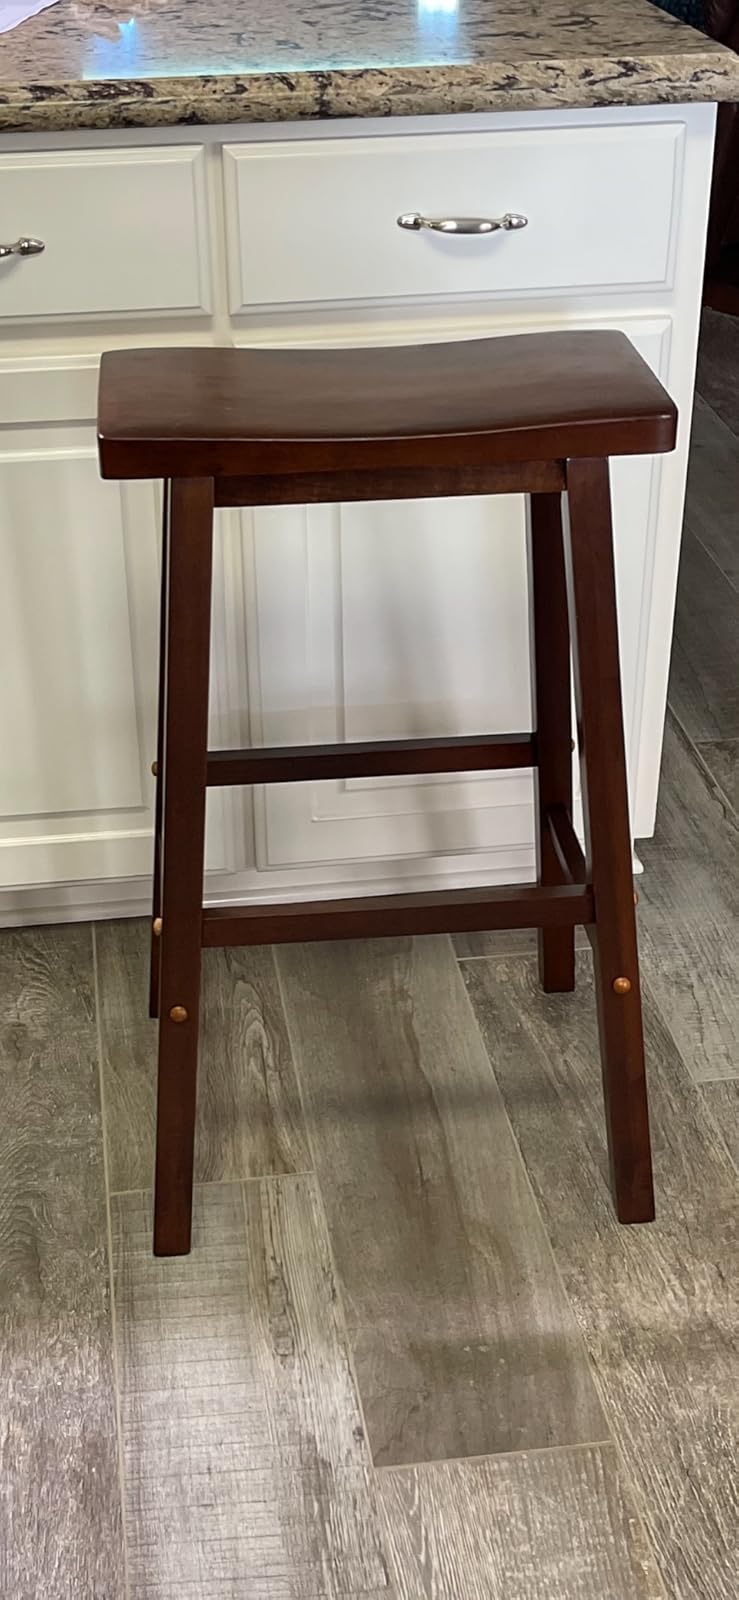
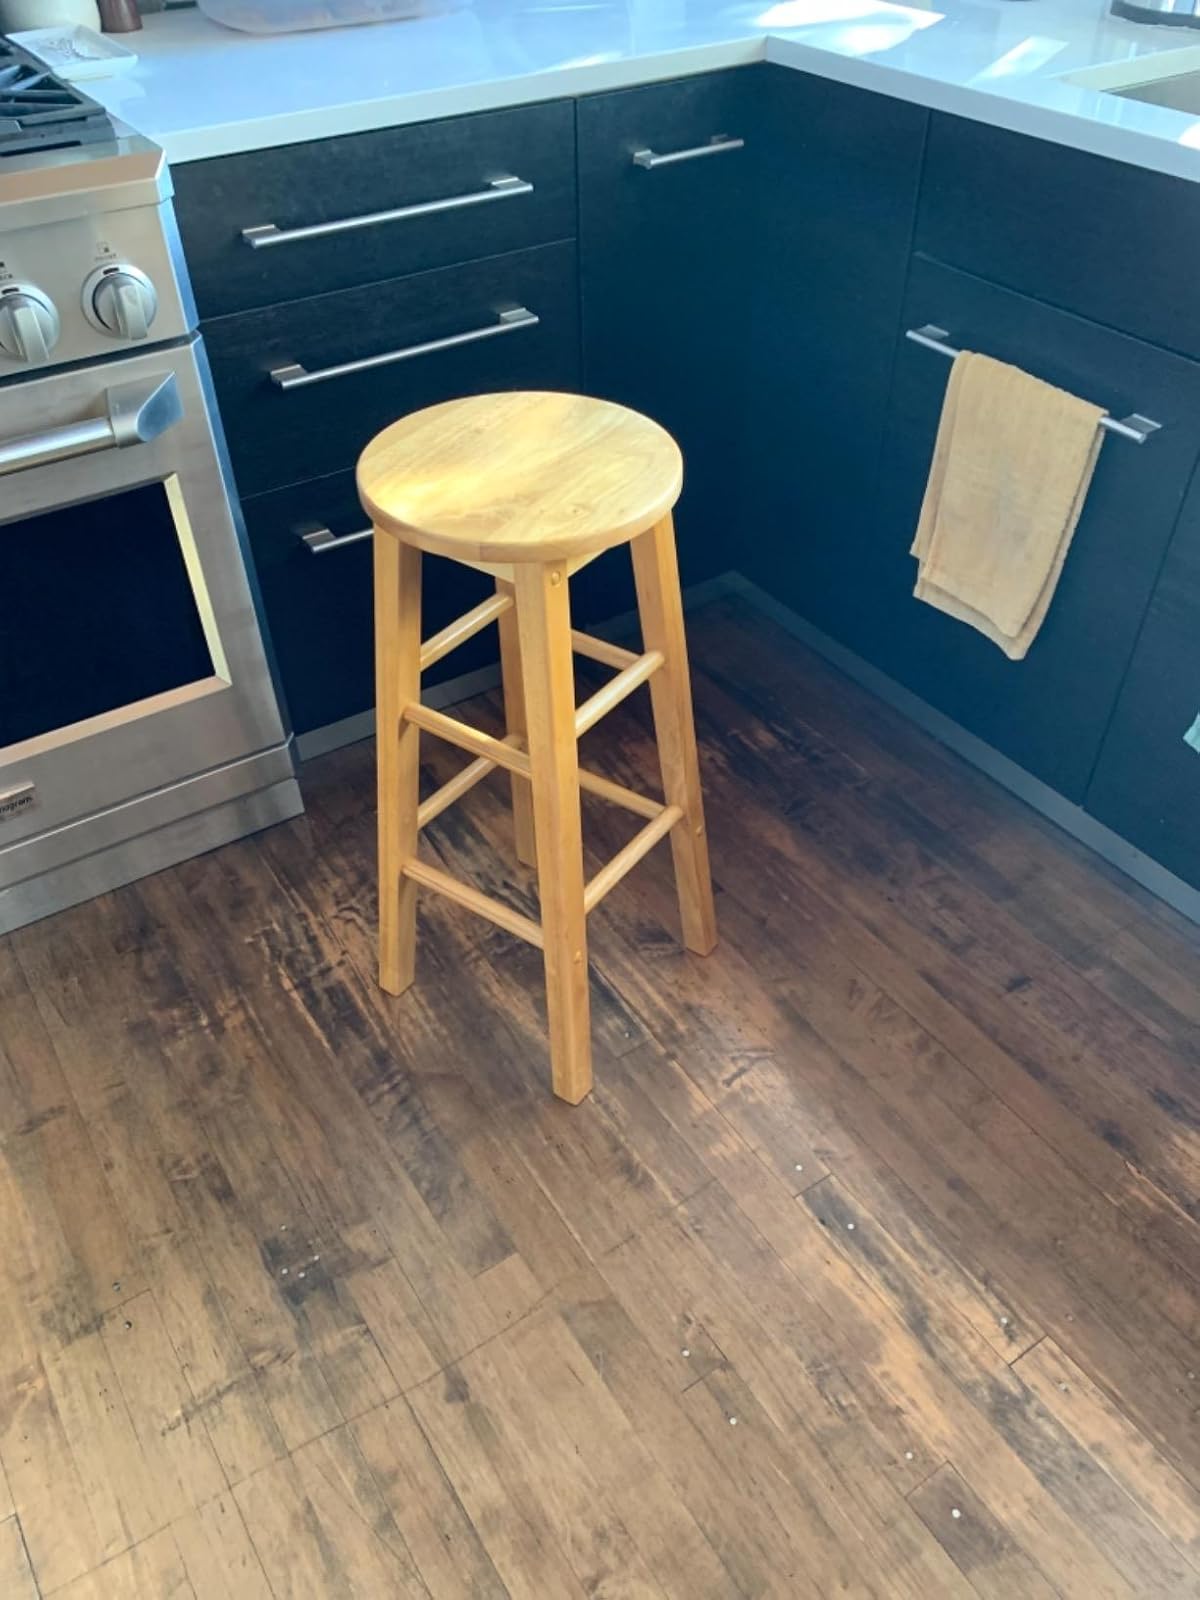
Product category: stool
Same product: no